1992 Cricket World Cup final

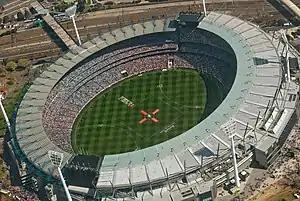
The Melbourne Cricket Ground

The final of the 1992 ICC Cricket World Cup was played at the Melbourne Cricket Ground, Melbourne on 25 March 1992. The match was won by Pakistan, under the captaincy of Imran Khan, as they defeated England by 22 runs to lift their first ever World Cup trophy. This was the second Cricket World Cup final to be played outside England and the first in Australia. 87,182 spectators turned out to see the final.